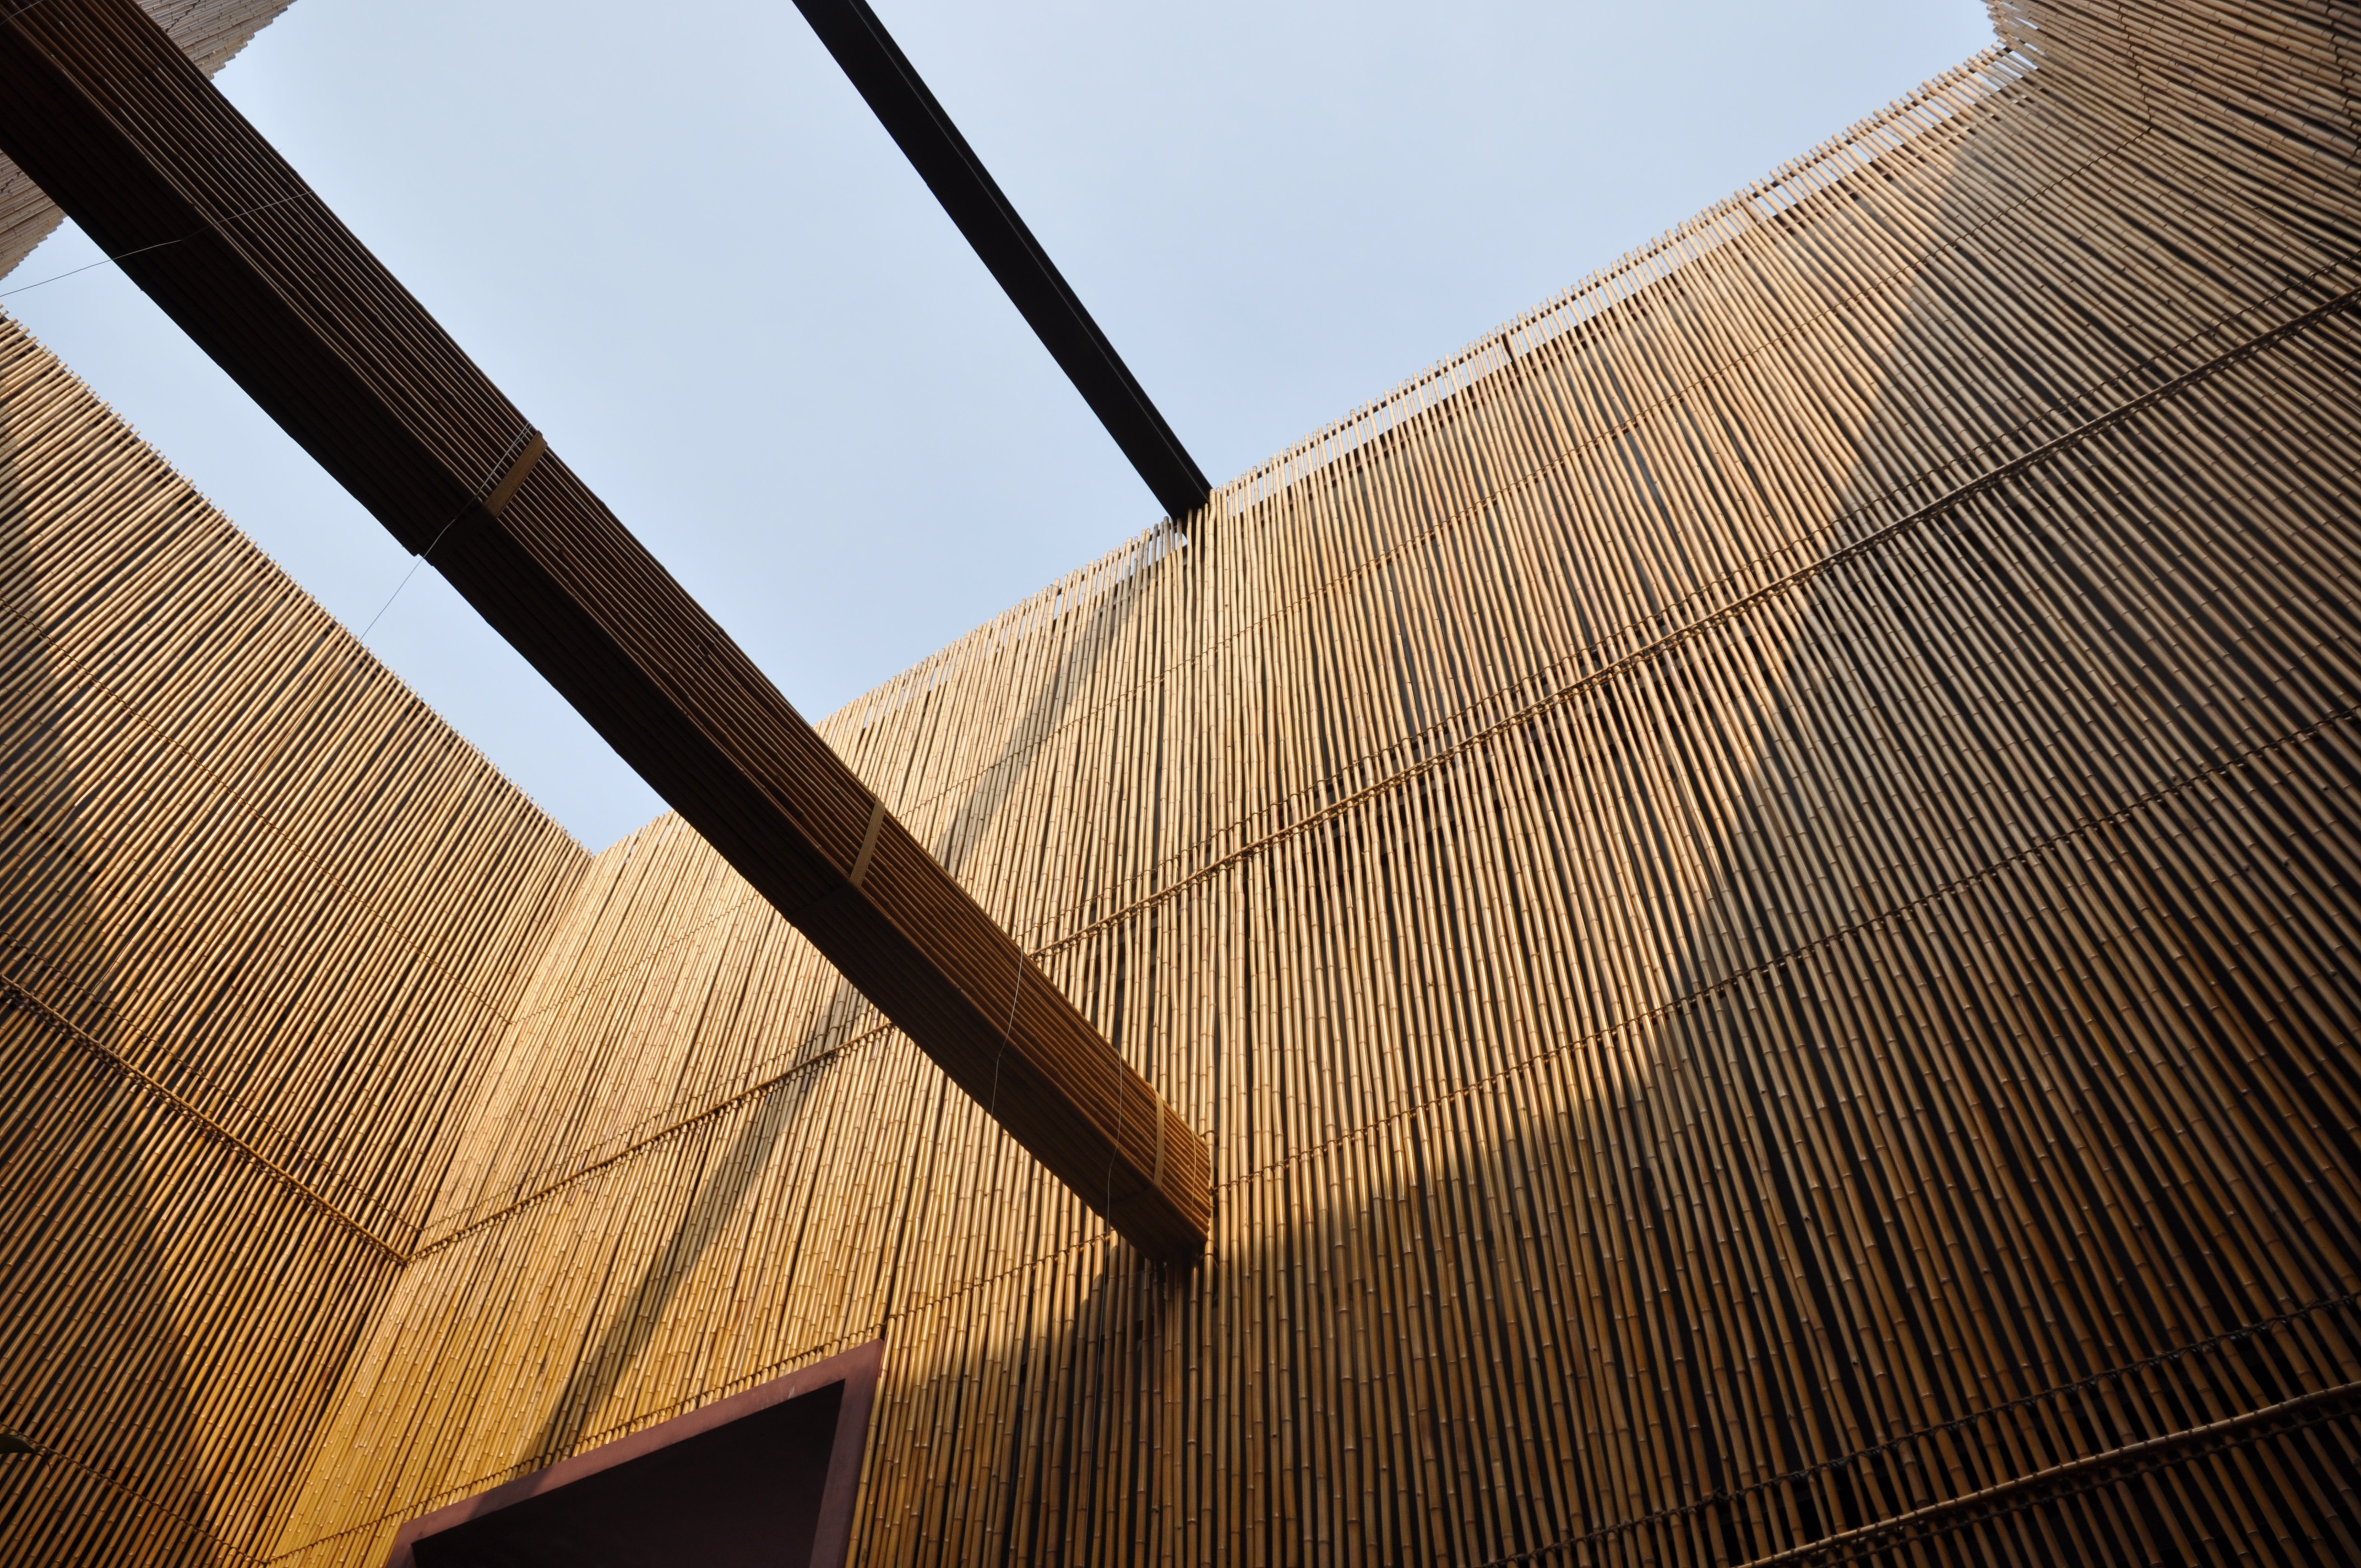
architecture, sky, wood, sunshine, sunlight, roof, building, line, hall, color, look up, expo, temple, framework, scene, shape, bamboo, visit, the pavilions, bamboo poles